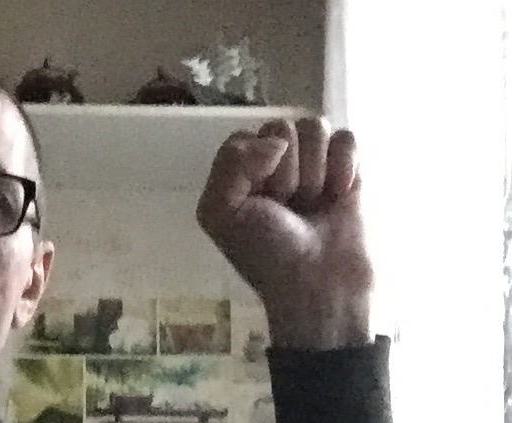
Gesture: fist